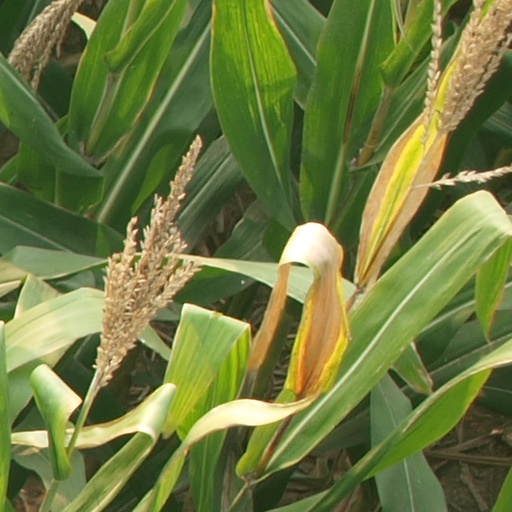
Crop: maize; corn